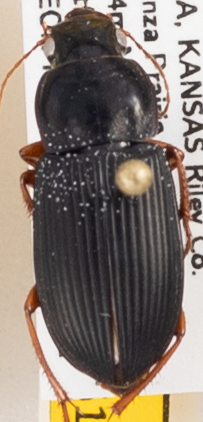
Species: Harpalus pensylvanicus
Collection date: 2020-08-12
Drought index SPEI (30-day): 1.01
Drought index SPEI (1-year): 1.45
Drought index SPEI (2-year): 2.09